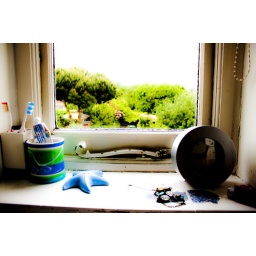
She came in through the bathroom window